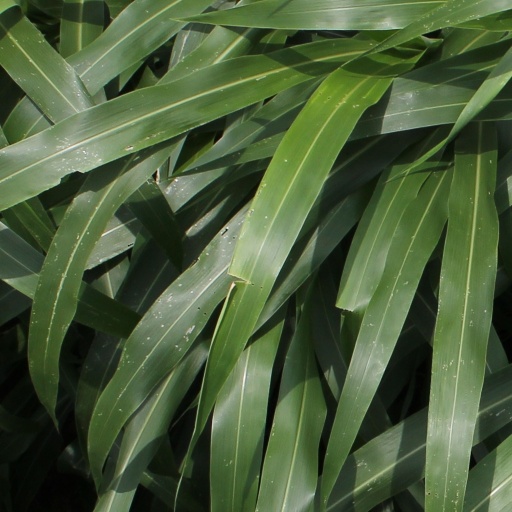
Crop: sorghum